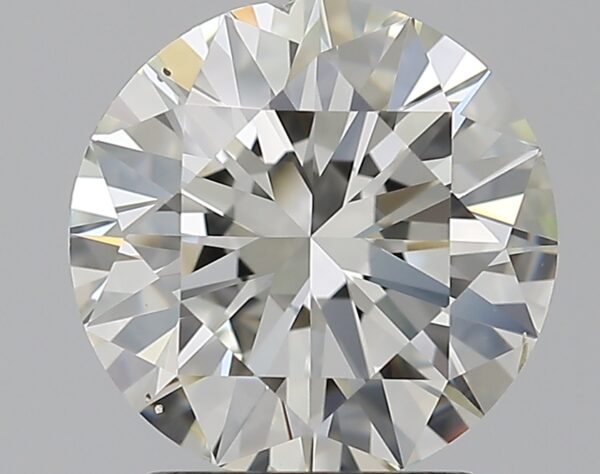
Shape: round
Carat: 2.01
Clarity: SI1
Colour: J
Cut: EX
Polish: EX
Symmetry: EX
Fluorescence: F
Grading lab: GIA
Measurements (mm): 8.09 x 8.14 x 4.97